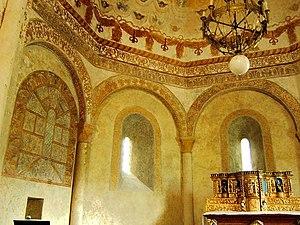
intérieur de l'église
L'église Saint-Julien est une église catholique romaine située à Saint-Julien-du-Tournel, dans le département de la Lozère, en France.
Cet article recense les églises de la Lozère, en France.
Saint-Julien-du-Tournel est une ancienne commune française, située dans le département de la Lozère en région Occitanie. Ses habitants sont appelés les Tournelois. Elle a formé le 1ᵉʳ janvier 2017 la commune nouvelle de Mont Lozère et Goulet.